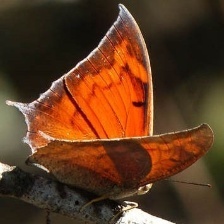
Species: TROPICAL LEAFWING